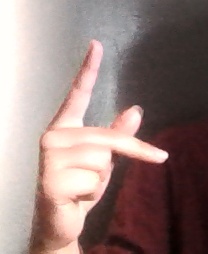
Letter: dha